The Little Residence

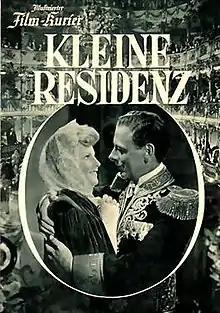

The Little Residence is a 1942 German period comedy film directed by Hans H. Zerlett and starring Winnie Markus, Johannes Riemann, and Lil Dagover. The film's sets were designed by the art directors Max Seefelder and Hans Sohnle. It was shot at the Bavaria Studios in Munich.